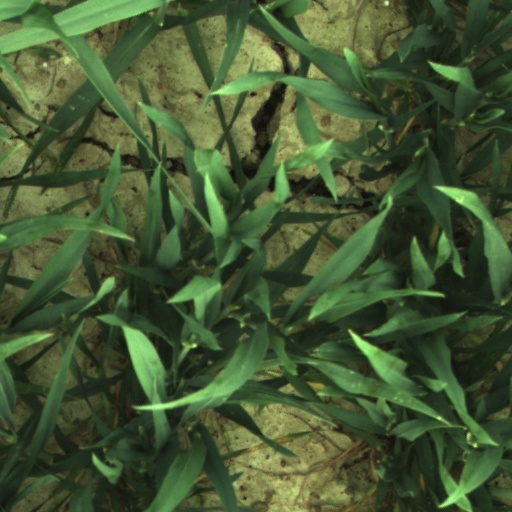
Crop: wheat